Nobina

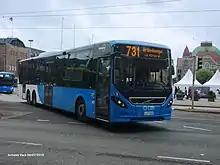
Nobina Finland Volvo 8900LE B8RLE at Rautatientori

Former "Ingeniør M.O. Schøyens Bilcentraler AS" and "Concordia Bus Norge AS". Norwegian operating subsidiary, formed in 1921 by Martin Olsen Schøyen. Headquartered in Oslo and operating routes in Oslo, Akershus, Hordaland and the city of Tromsø.